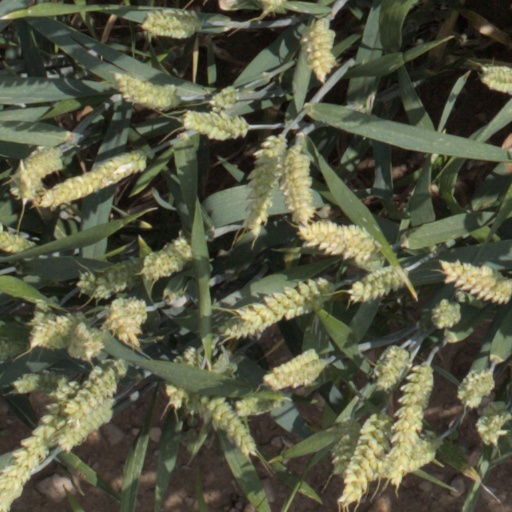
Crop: wheat